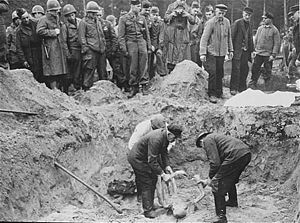
Massegrav
Amerikanske tropper ser på, mens tyskere opgraver lig fra en massegrav.
En massegrav er en grav, der indeholder mange, oftest uidentificerede lig. Der er ingen skarp definition for, hvilket minimumsantal af lig der kræves for at en grav kan få betegnelsen massegrav.